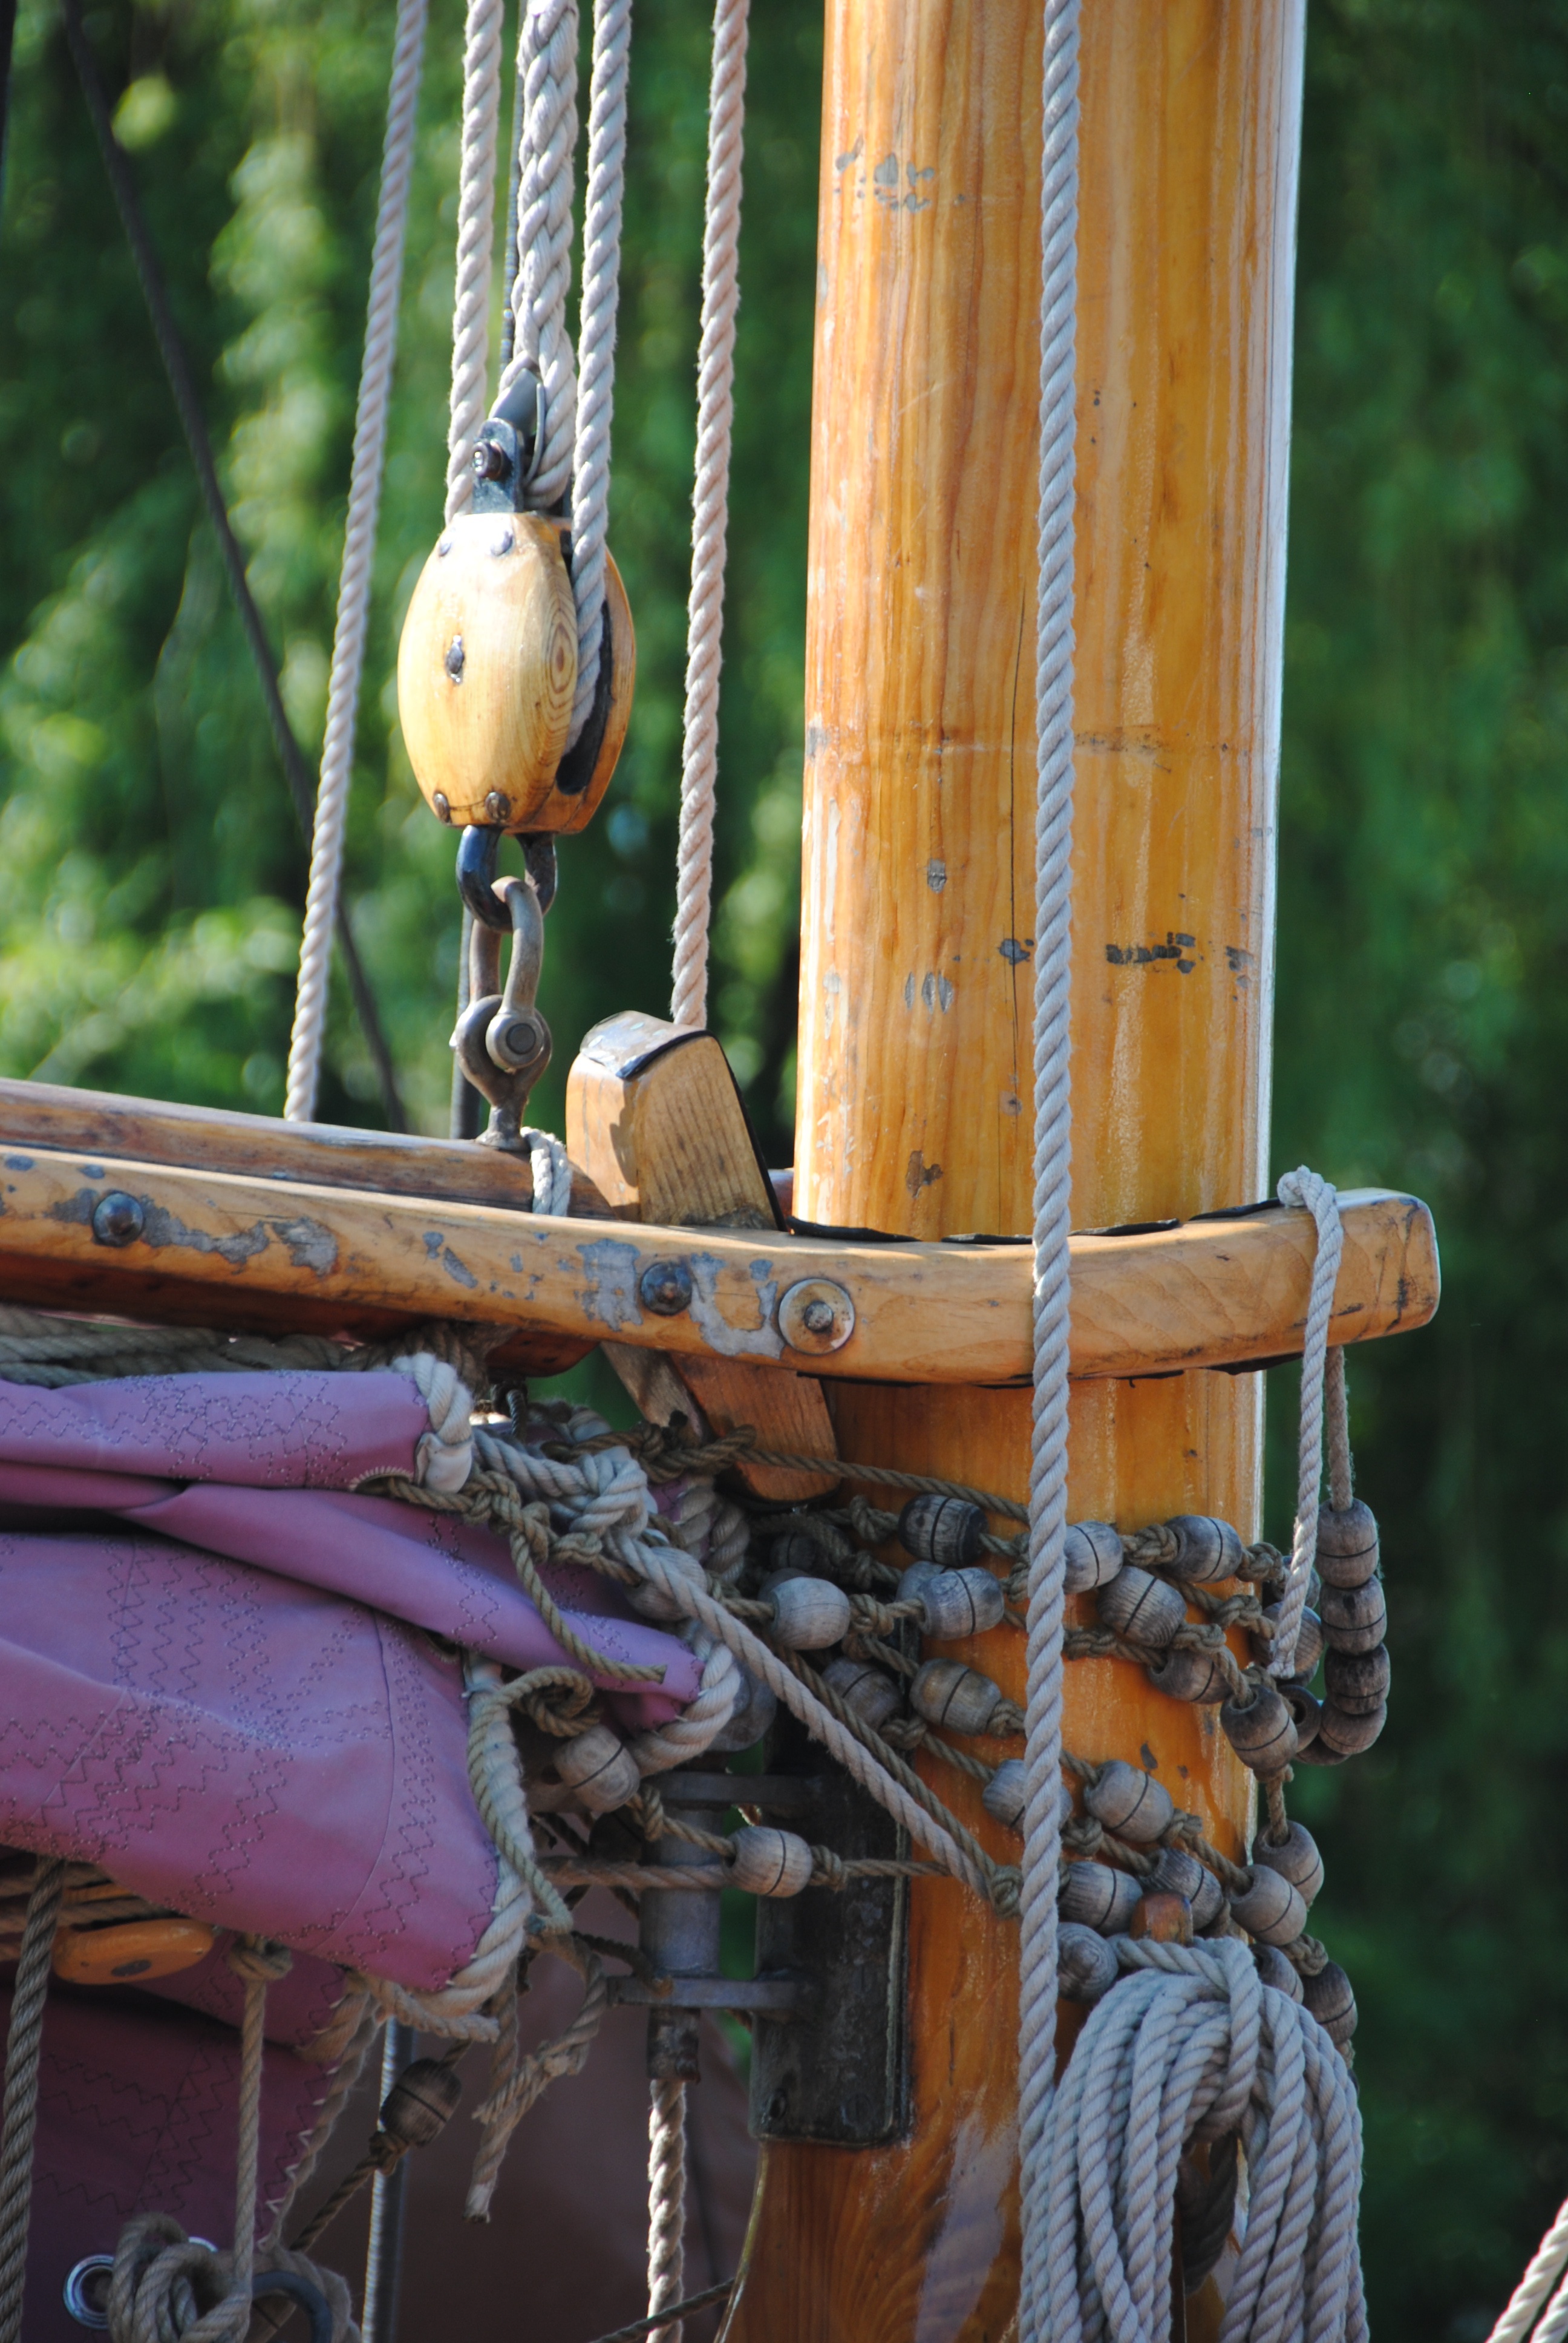
tree, dew, rope, wood, old, summer, boot, nostalgia, sunny, oldtimer, maintained, collector's item, buxtehude